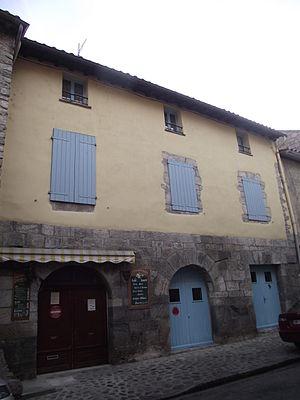
Ce tableau présente la liste de tous les monuments historiques classés ou inscrits dans la ville de Villefranche-de-Conflent, Pyrénées-Orientales, en France.